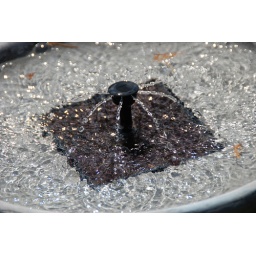
bird bath in the back yard